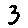
Label: 3